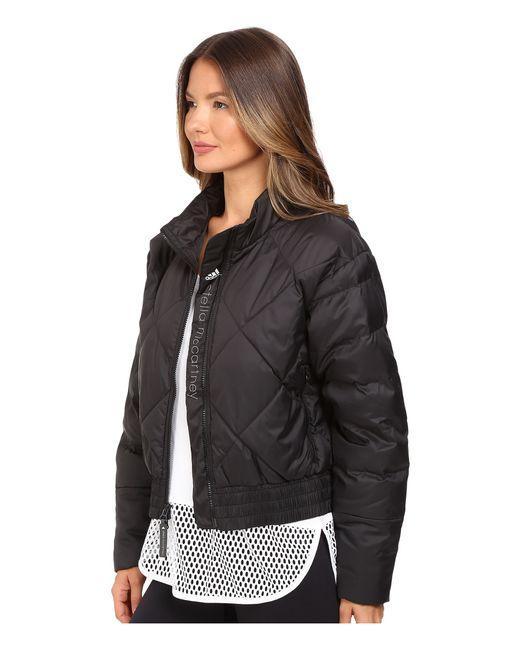
Wendbare Kapuzenjacke Reißverschluss Damen